Lefty Grove

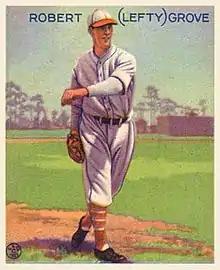
A 1933 Goudey baseball card of Grove

Grove was unable to contribute substantially during his first year in Boston, an arm injury holding him to an 8–8 record. In 1935, however, Grove returned to form with a 20–12 record and a league-leading 2.70 ERA. In the 1936 season, he had a 2.81 ERA (winning his seventh ERA title) while recording a 17–12 record and 130 strikeouts. Grove won his eighth ERA title a year later, while having a 17–9 record along with 153 strikeouts. He pitched 262 innings for the season; this was his 11th and final season where he pitched over 200 innings. Grove continued to post outstanding records, including 14–4 in 1938 and 15–4 in 1939, as well as leading the AL in ERA four times between 1935 and 1939. He had a 7–6 record in 1940 while recording a 3.99 ERA with 62 strikeouts in 153.1 innings. In Grove's last season, he won and lost seven games, winning his 300th game on July 25 (giving up six runs on 12 hits, but winning 10–6), before losing his last three major league games, ending his career on September 28, pitching just one inning in the second game of a doubleheader.